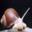
Label: snail